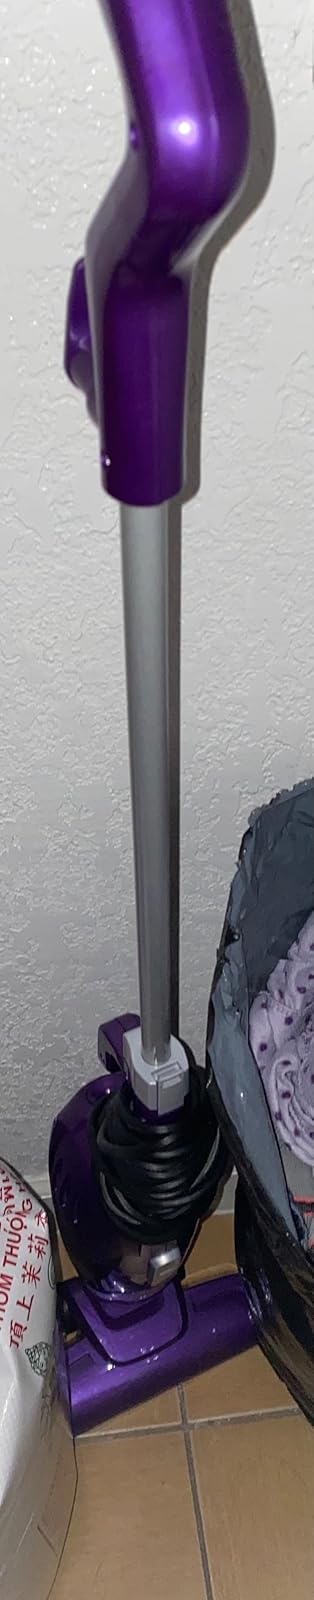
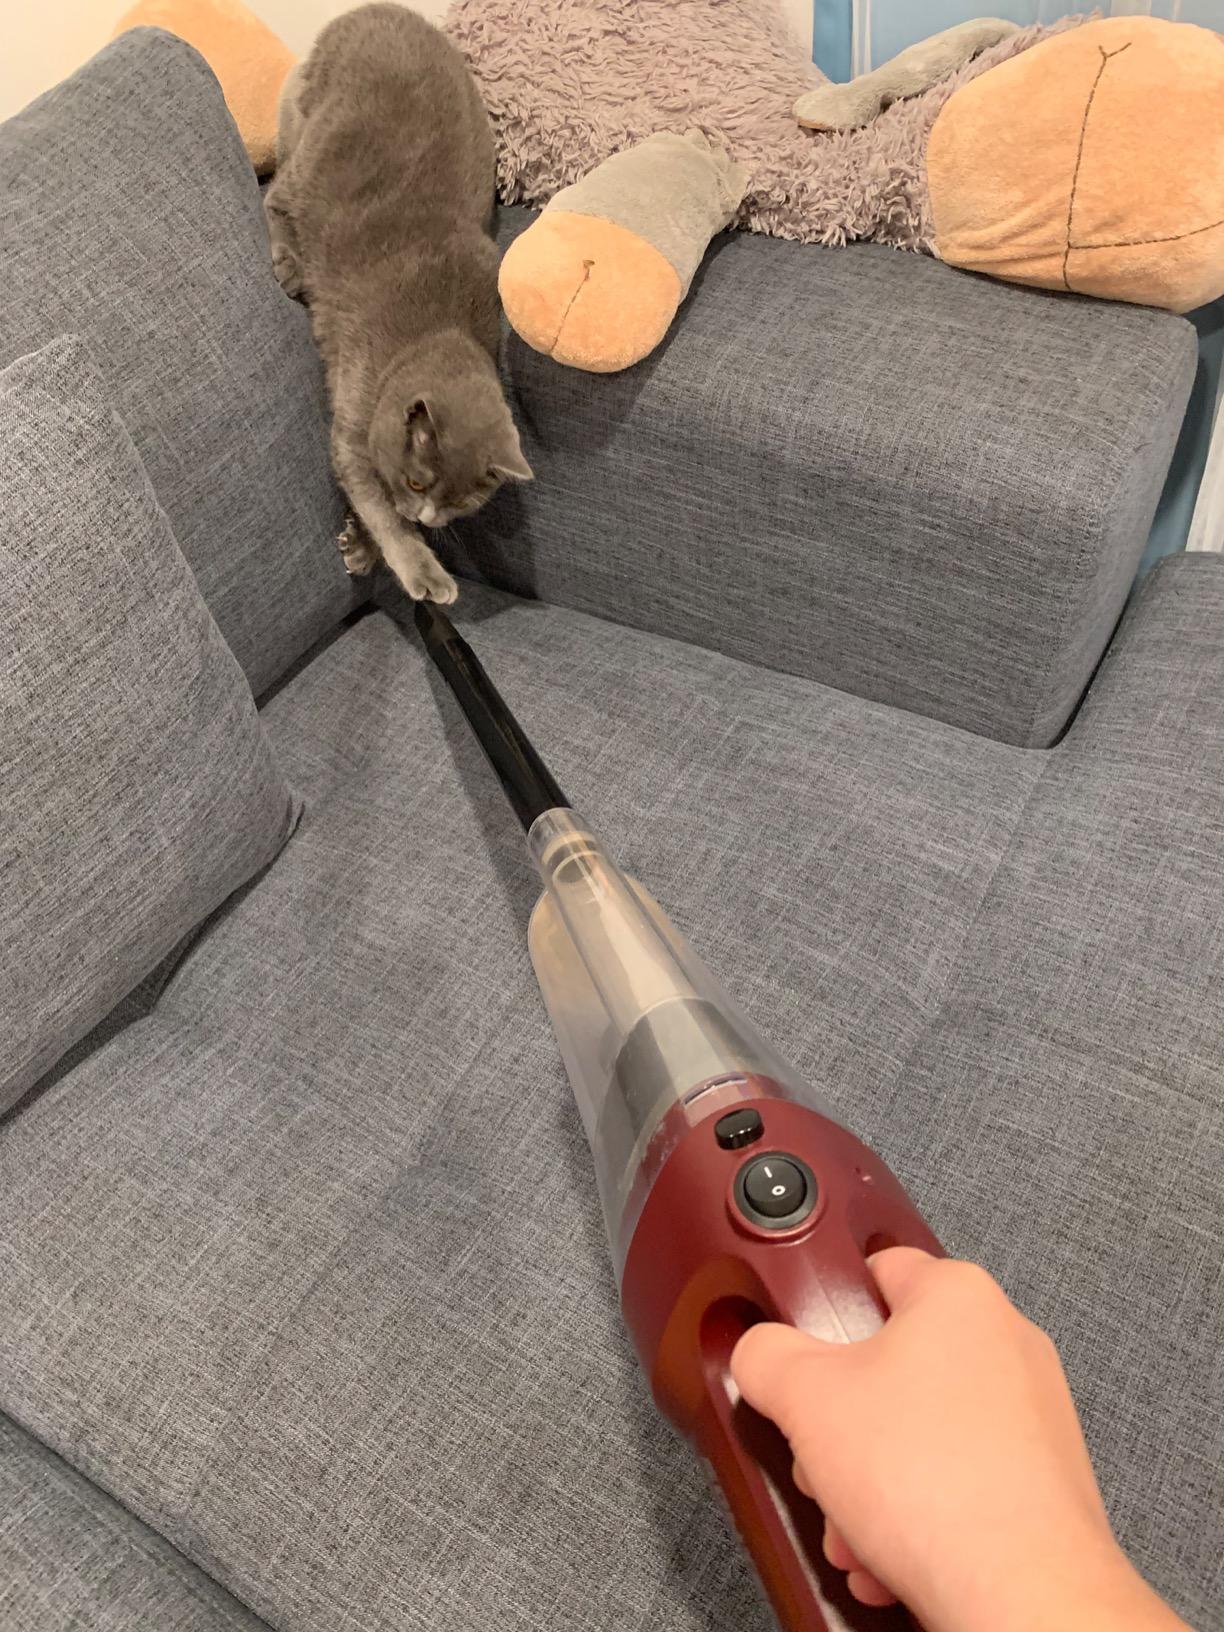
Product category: items_vacuum
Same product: no